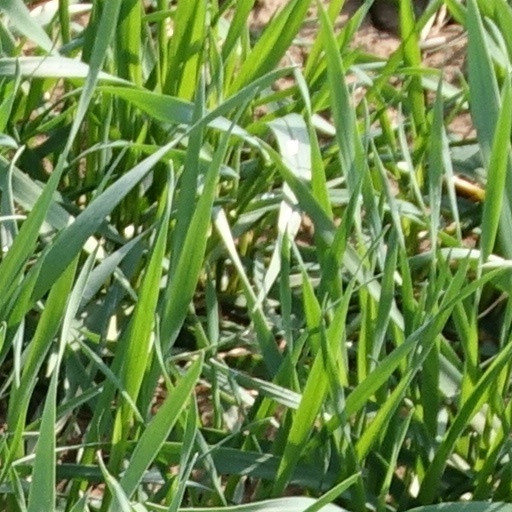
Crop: wheat